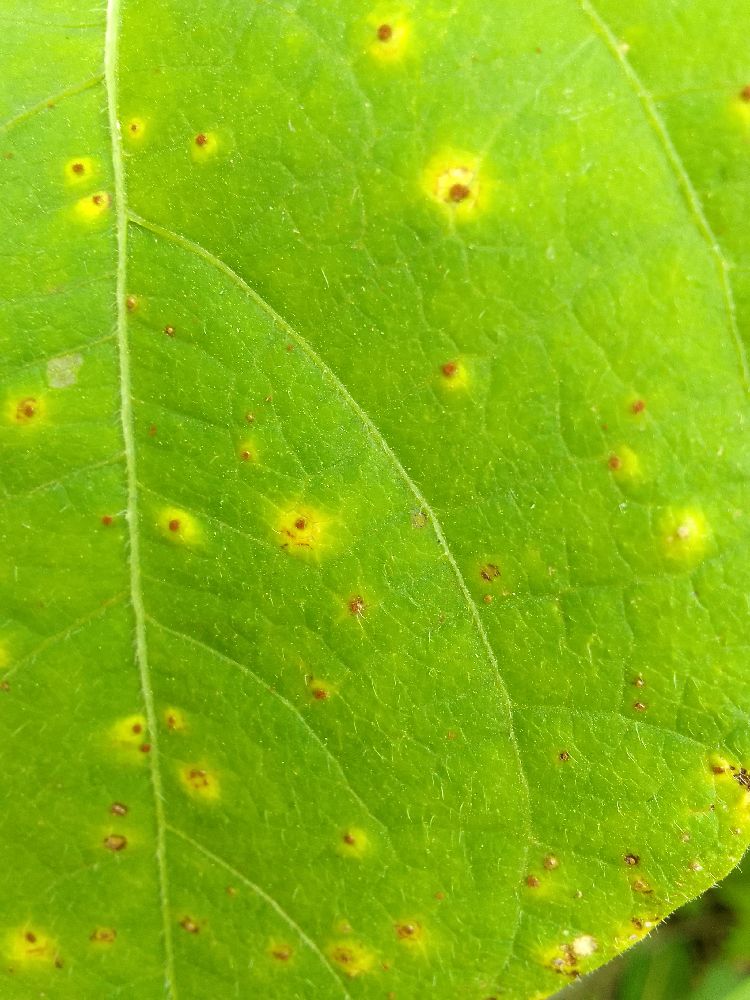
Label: rust